Reform Congregation Keneseth Israel (Philadelphia)

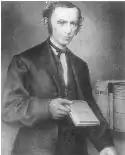
Rabbi David Einhorn (1809-1879)

David Einhorn (1809- 1879) was born in Diespeck, Bavaria on November 10, 1809. He emigrated from Germany in 1856 to become the Rabbi at Har Sinai Congregation in Baltimore, which was the first Jewish congregation in the U.S. to affiliate with the Reform Movement. That year he published a 64-page prayer book pamphlet, for the use on Shabbat (the Jewish Sabbath) and for the three Biblical festivals, Sukkot, Passover, and Shavuot. Two years later Einhorn published the first Reform prayer book in the United States, 'Olat tamid. Gebetbuch für israelitische Reform-Gemeinden (Baltimore, 1858). This book had an enormous impact on American Reform Judaism, and in addition to the Baltimore publication, it was printed and sold in New York. Eventually the Olat tamid would evolve into the Union Prayerbook of the modern Reform Movement. By 1860 KI had adopted this new prayer book.